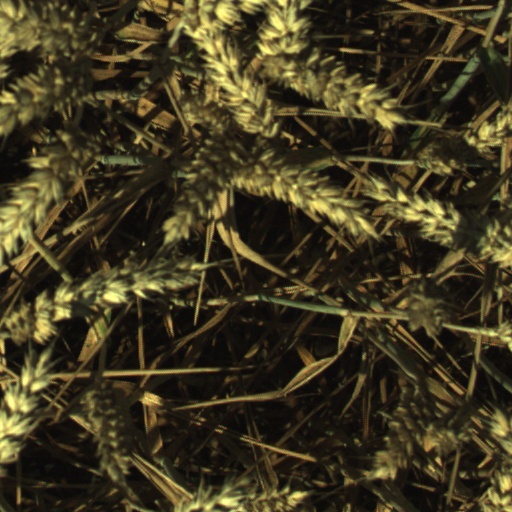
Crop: wheat